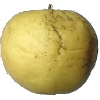
Label: Apple Golden 1